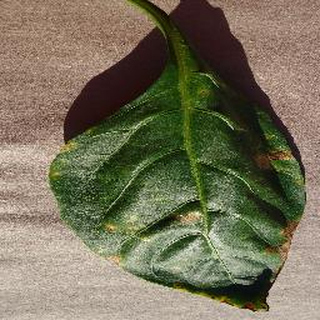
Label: bell_pepper_bacterial_spot